Conception Bay Sports Arena

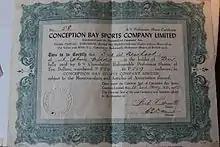

Fred Bennett, a businessman from Bay Roberts, was the main driving force behind the campaign to build an arena in Conception Bay North. In the fall of 1954 Bennett contacted a number of people with the hope of raising funds for the construction of a new arena. Four businessmen from St. John's formed the Conception Bay Sports Company Limited. Between 3000 and 4000 preferred shares in the new company were for sale to the public at $10 each to help raise the required funds to build the new arena. Bennett became the first managing director of the company.